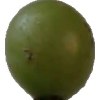
Label: grape